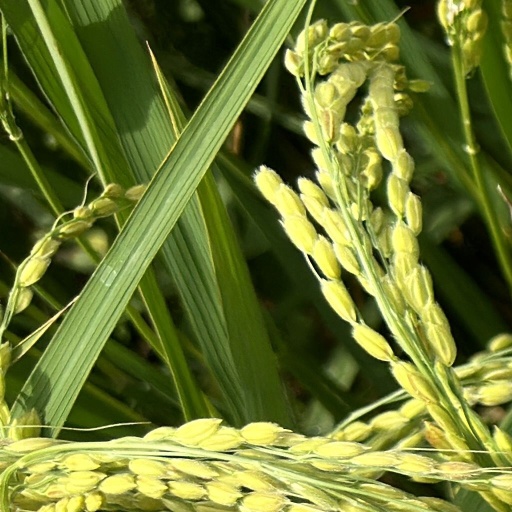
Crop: rice